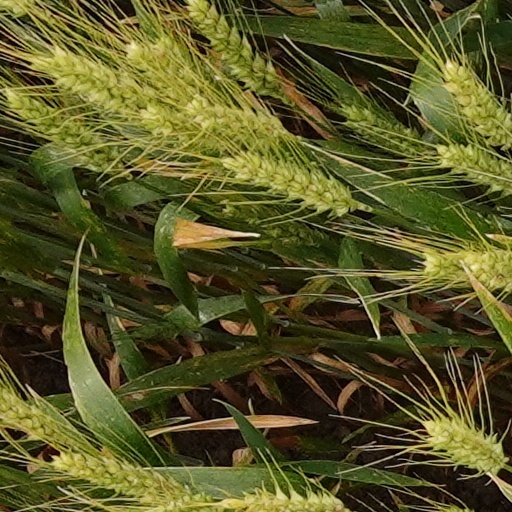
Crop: wheat